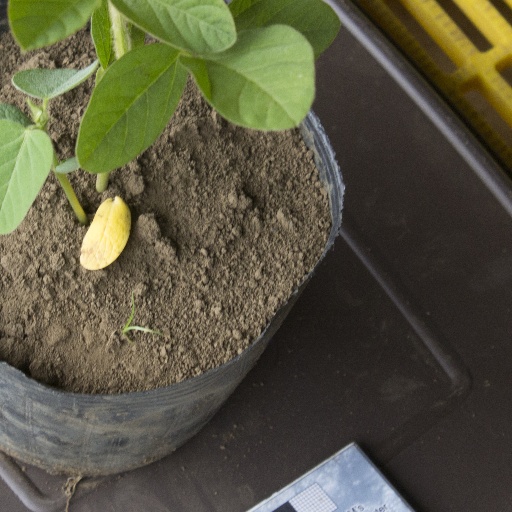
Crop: soybean